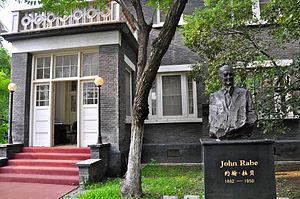
John Heinrich Detlef Rabe est un homme d'affaires allemand et un dirigeant local du parti nazi qui s'efforça en 1937 de protéger les habitants de Nankin lors du massacre perpétré par les Japonais. La zone de sécurité qu'il parvint à mettre en place permit de sauver 200 000 habitants de Nankin. John Rabe est appelé par l'historienne spécialisée Iris Chang, « l'Oskar Schindler de Chine ». Il est connu en Chine sous le nom de « Bouddha vivant de Nankin ».